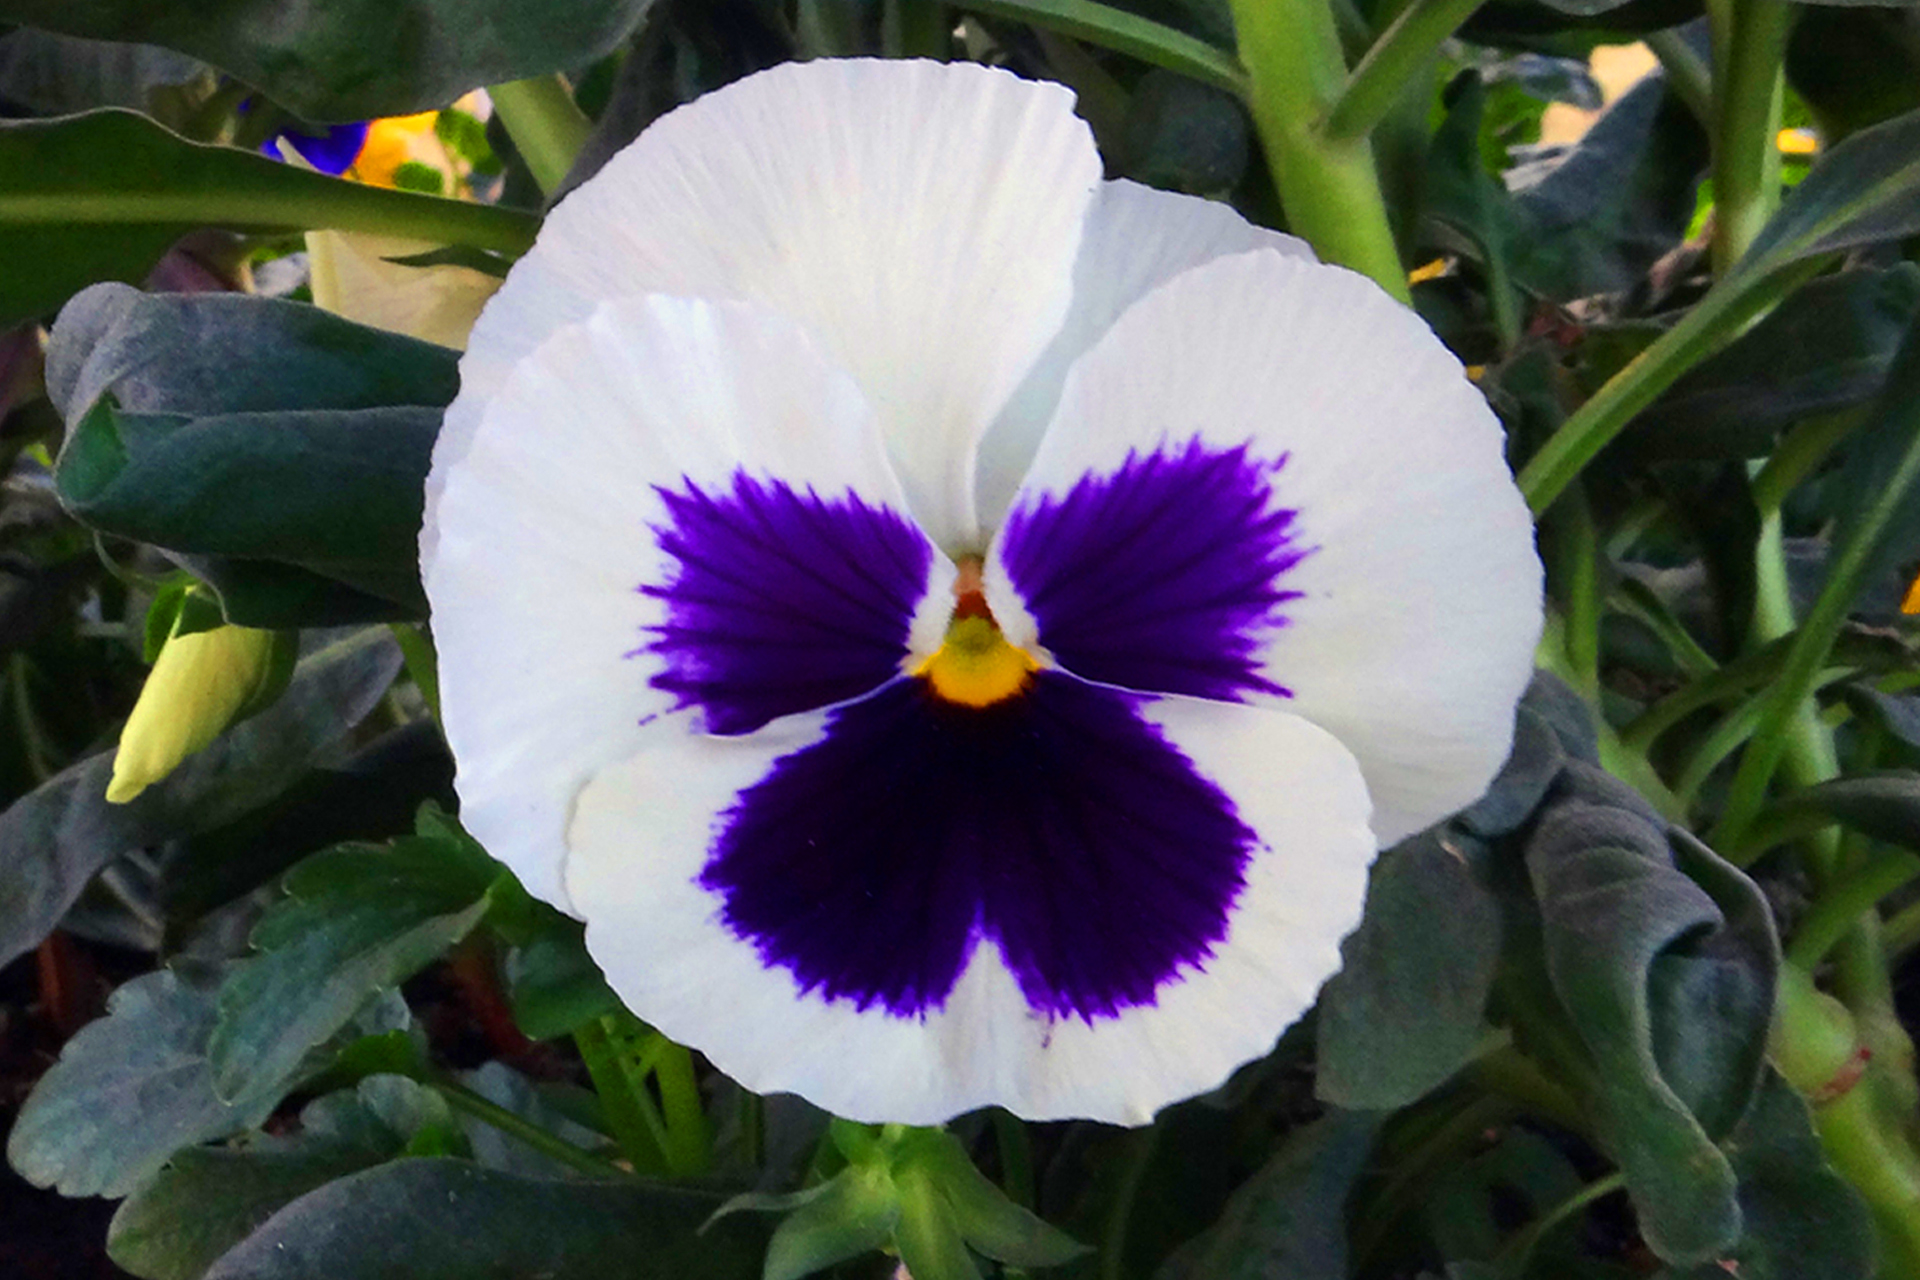
white, purple, flower, flowering plant, pansy, petal, plant, botany, viola, violet family, organism, wild pansy, annual plant